Suicide Squad: Hell to Pay

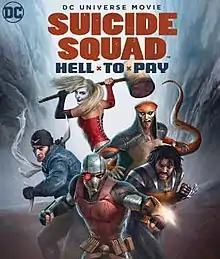
Blu-ray cover

Suicide Squad: Hell to Pay is a 2018 American adult animated superhero film produced by Warner Bros. Animation and distributed by Warner Bros. Home Entertainment. The film was produced and directed by Sam Liu and written by Alan Burnett (his last work before his retirement). It is the 32nd film of the DC Universe Animated Original Movies and the tenth film of the DC Animated Movie Universe. The voice cast includes Christian Slater as Deadshot, Vanessa Williams as Amanda Waller and Billy Brown as Ben Turner / Bronze Tiger. The film was released digitally on March 27, 2018, and on DVD and Blu-ray on April 10.